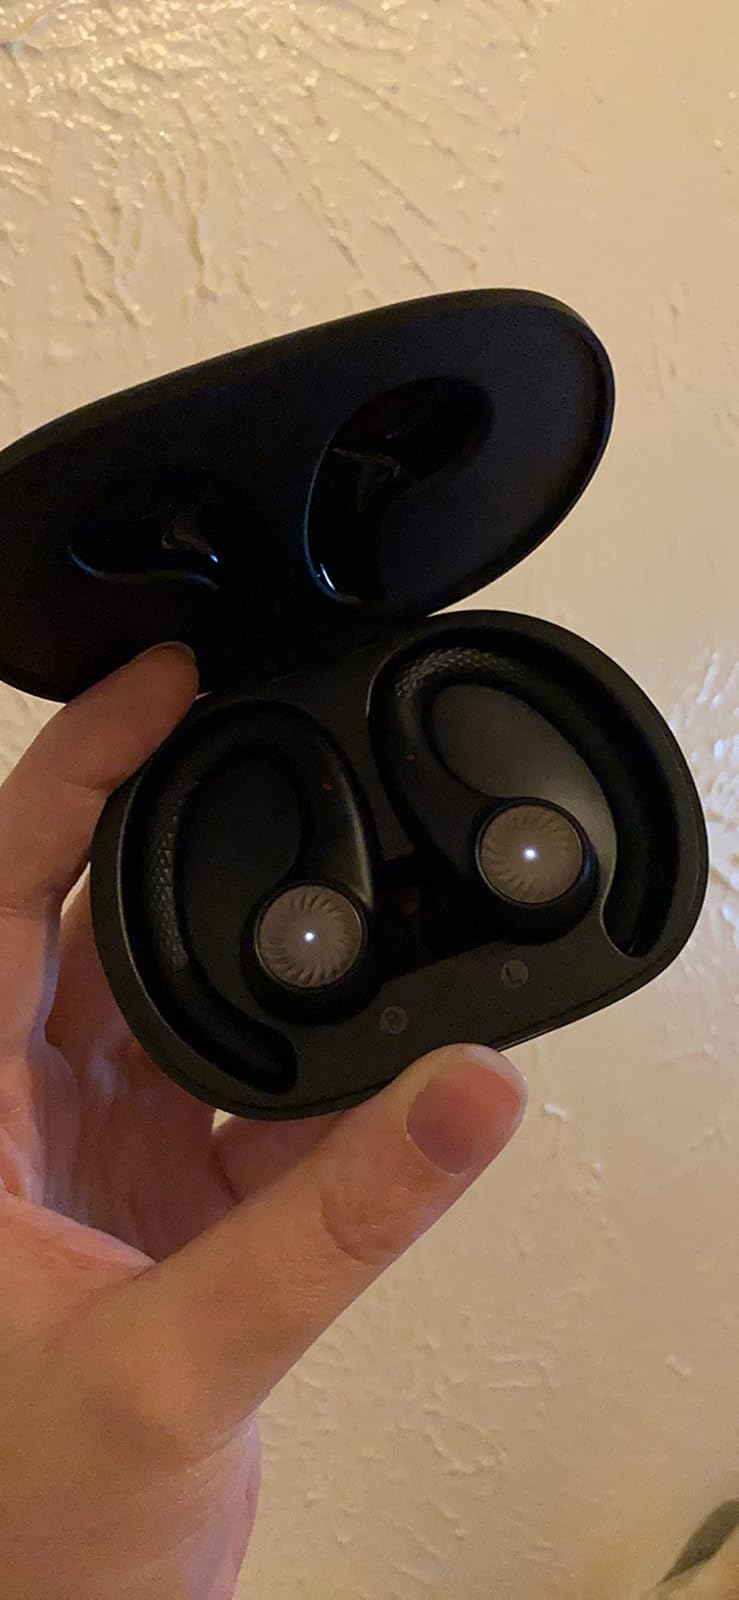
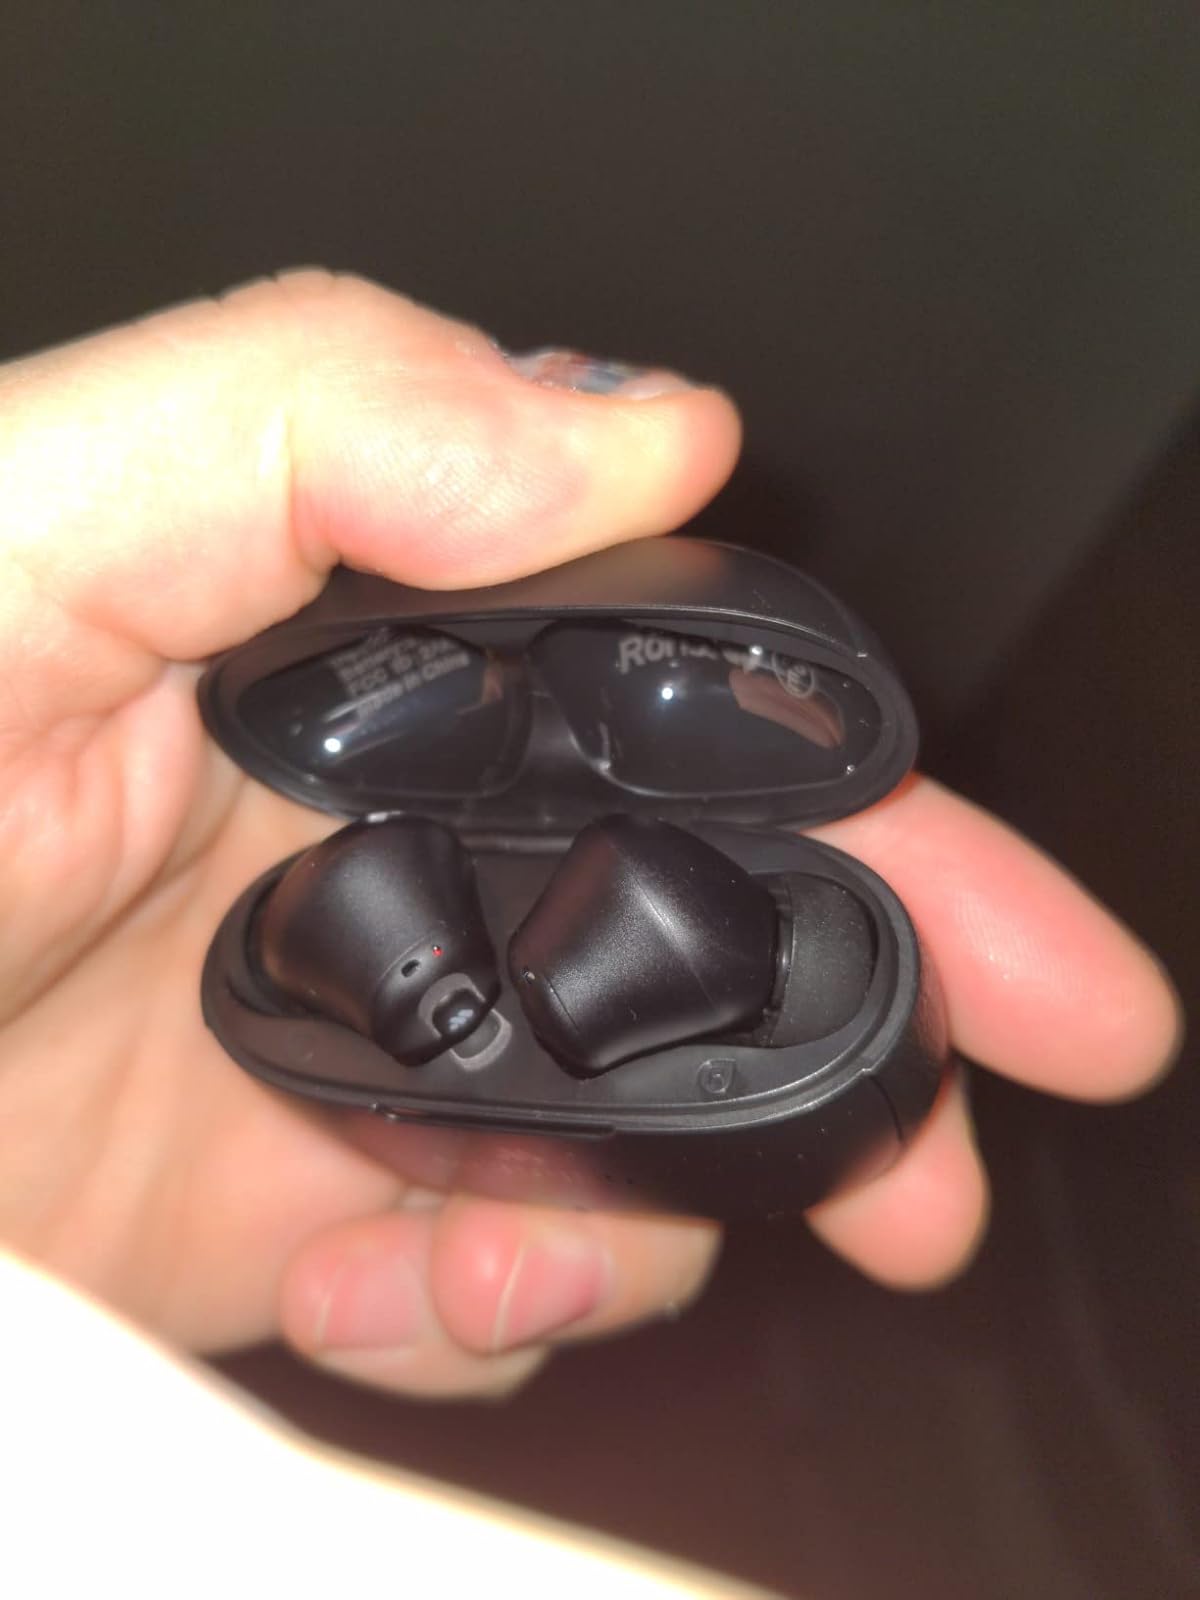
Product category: earbuds
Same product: no